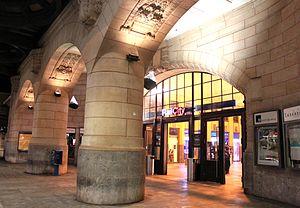
Suisse, canton de Vaud, Lausanne, Gare.